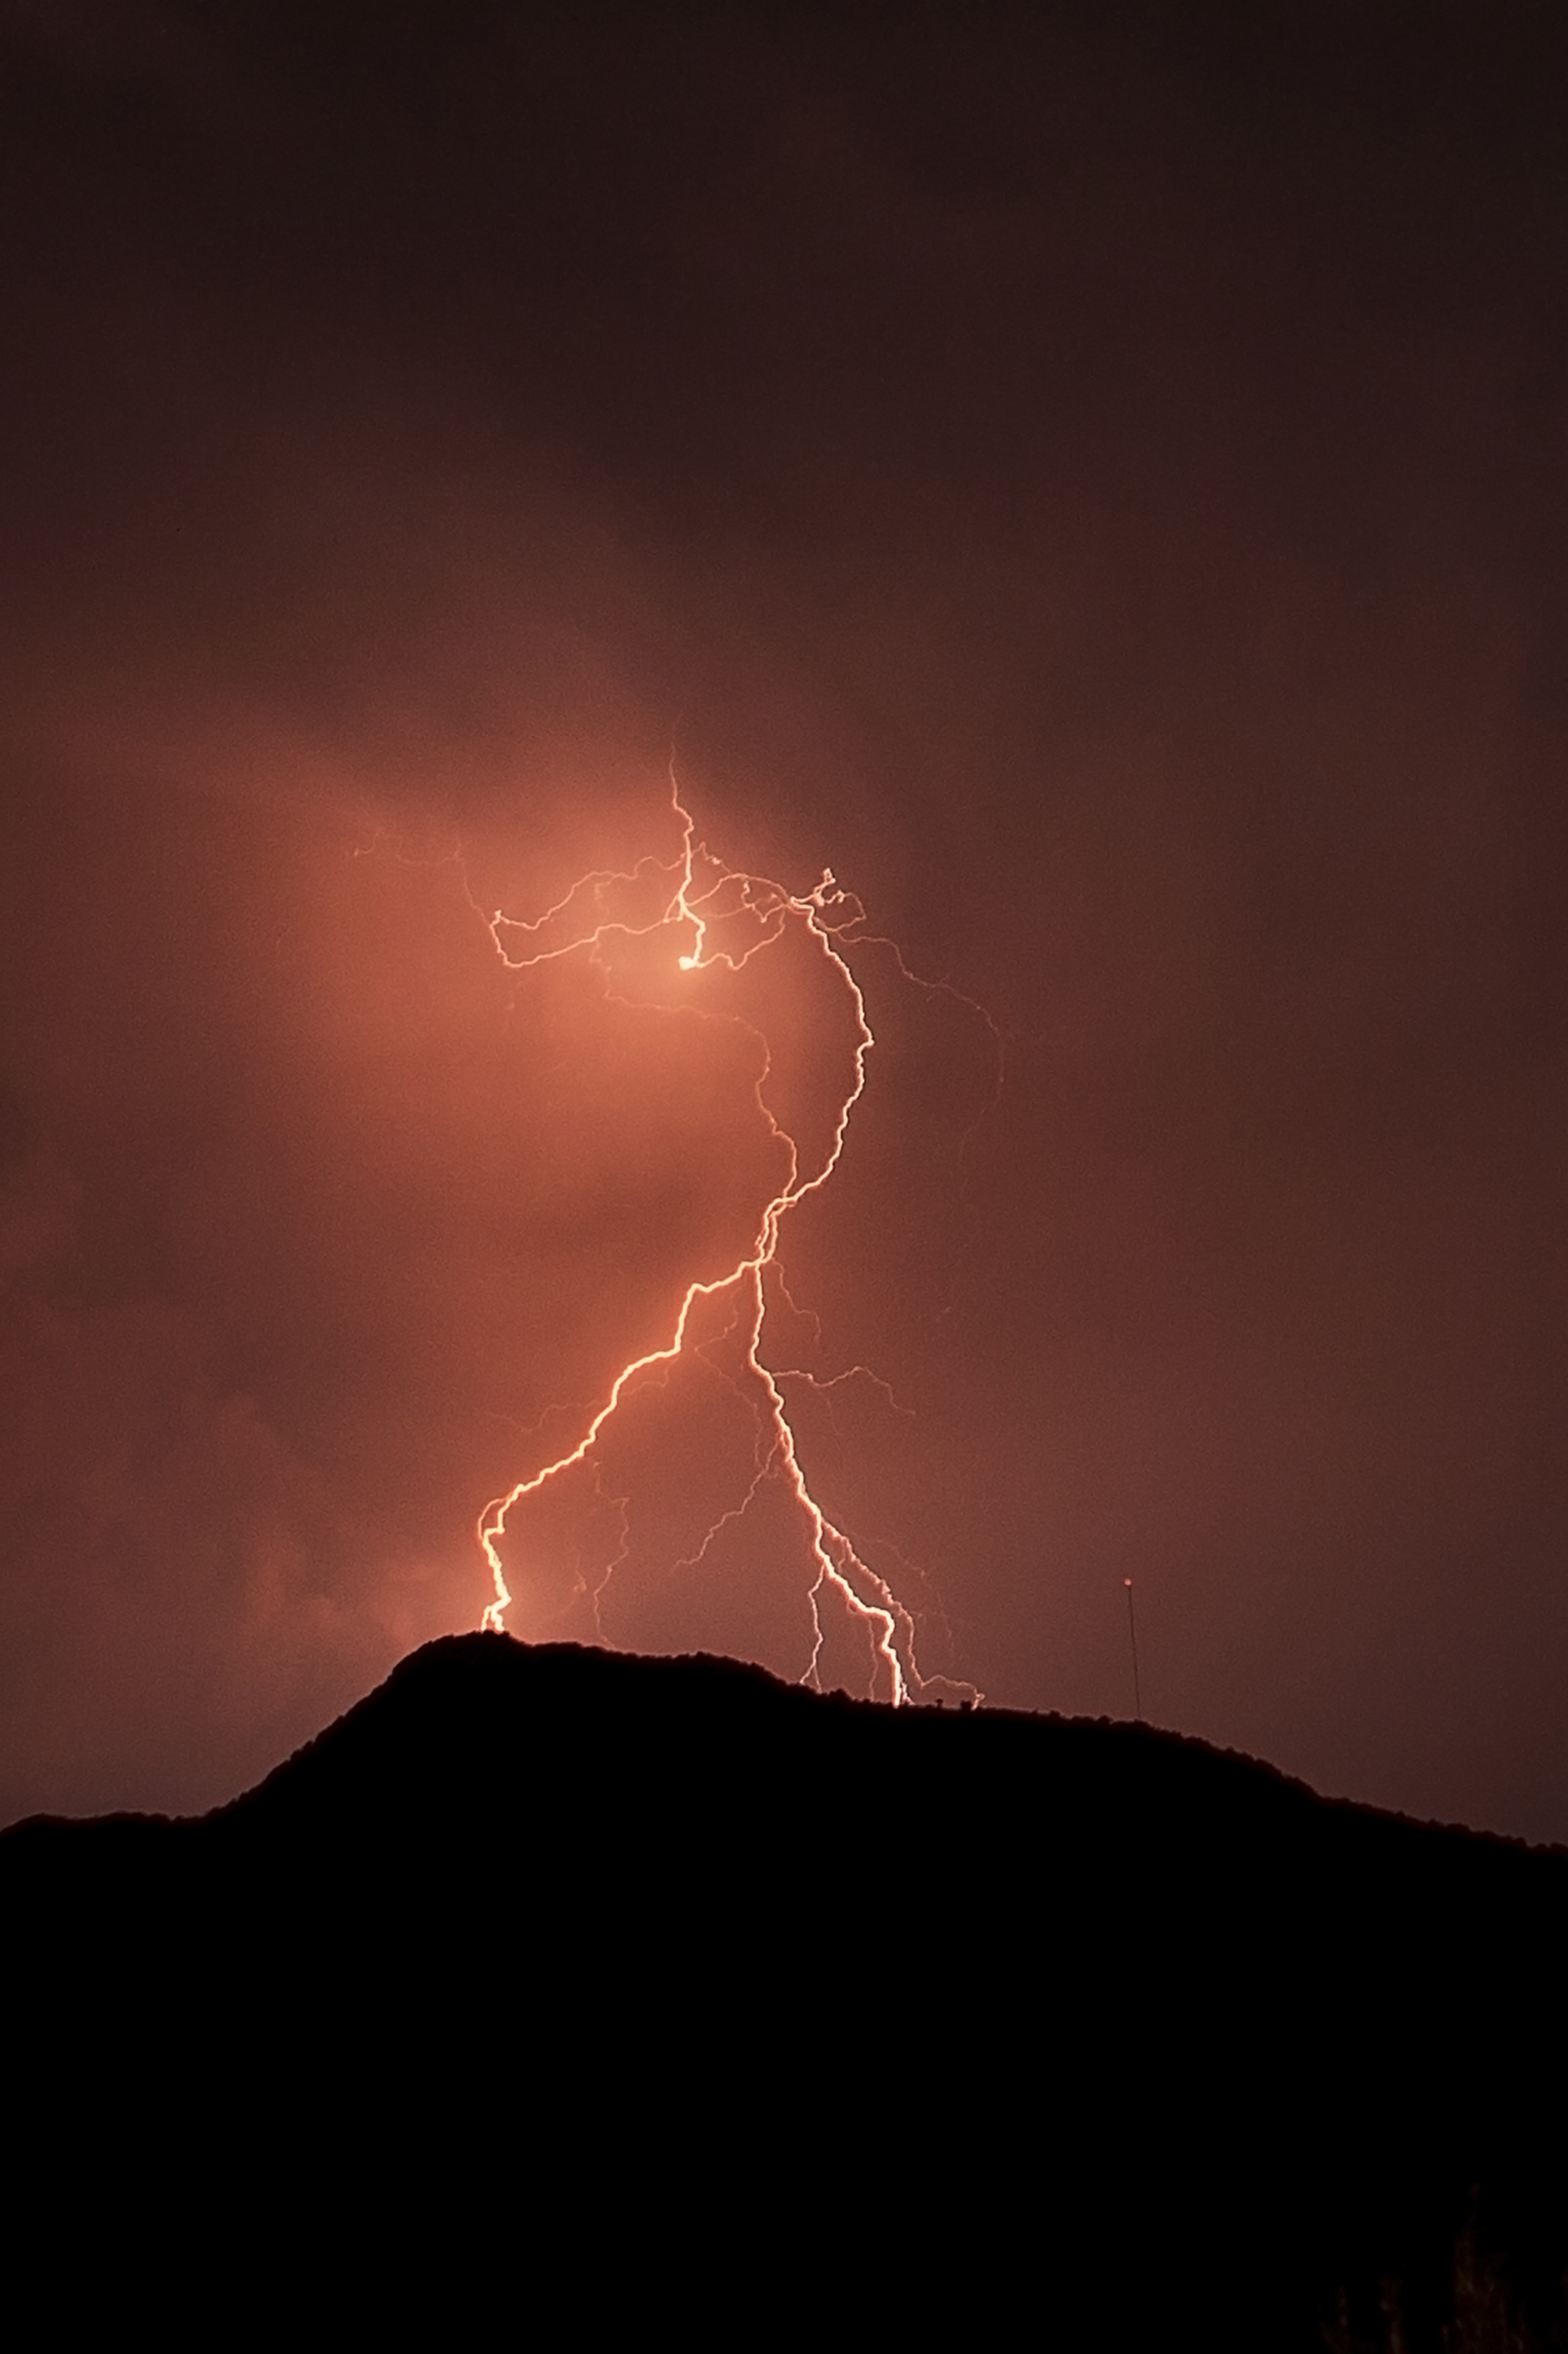
night, darkness, lightning, thunder, thunderstorm, yal kvak, geological phenomenon